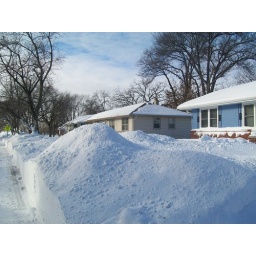
You can sort of see the mound of snow piled up by the street and sidewalk plows.